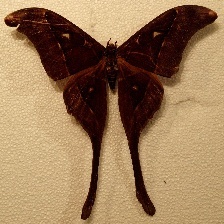
Species: HERCULES MOTH